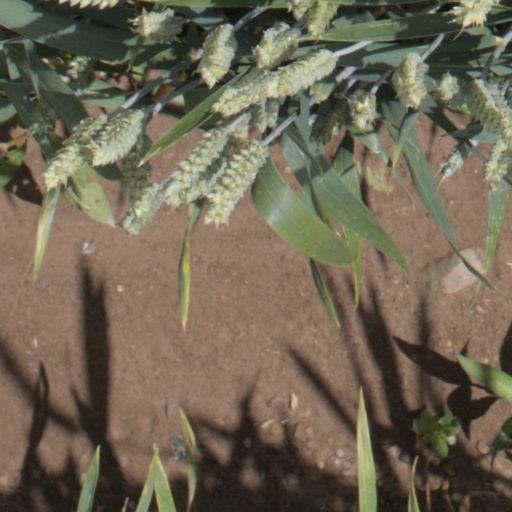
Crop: wheat